Boston Celtics

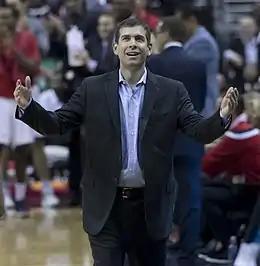
Brad Stevens, former head coach of the Celtics.

On July 3, 2013, the Celtics announced that Brad Stevens, the head coach of Butler University, would replace Doc Rivers as head coach. Halfway through the season, in January, Rajon Rondo made his return and was named the 15th Team Captain in team history, and the team furthered the youth movement by acquiring two draft picks in a three-team trade that sent Jordan Crawford and MarShon Brooks to the Golden State Warriors while the Celtics received the Heat center Joel Anthony. The 2013–14 season marked the Celtics' first missed playoffs since the "Big Three".